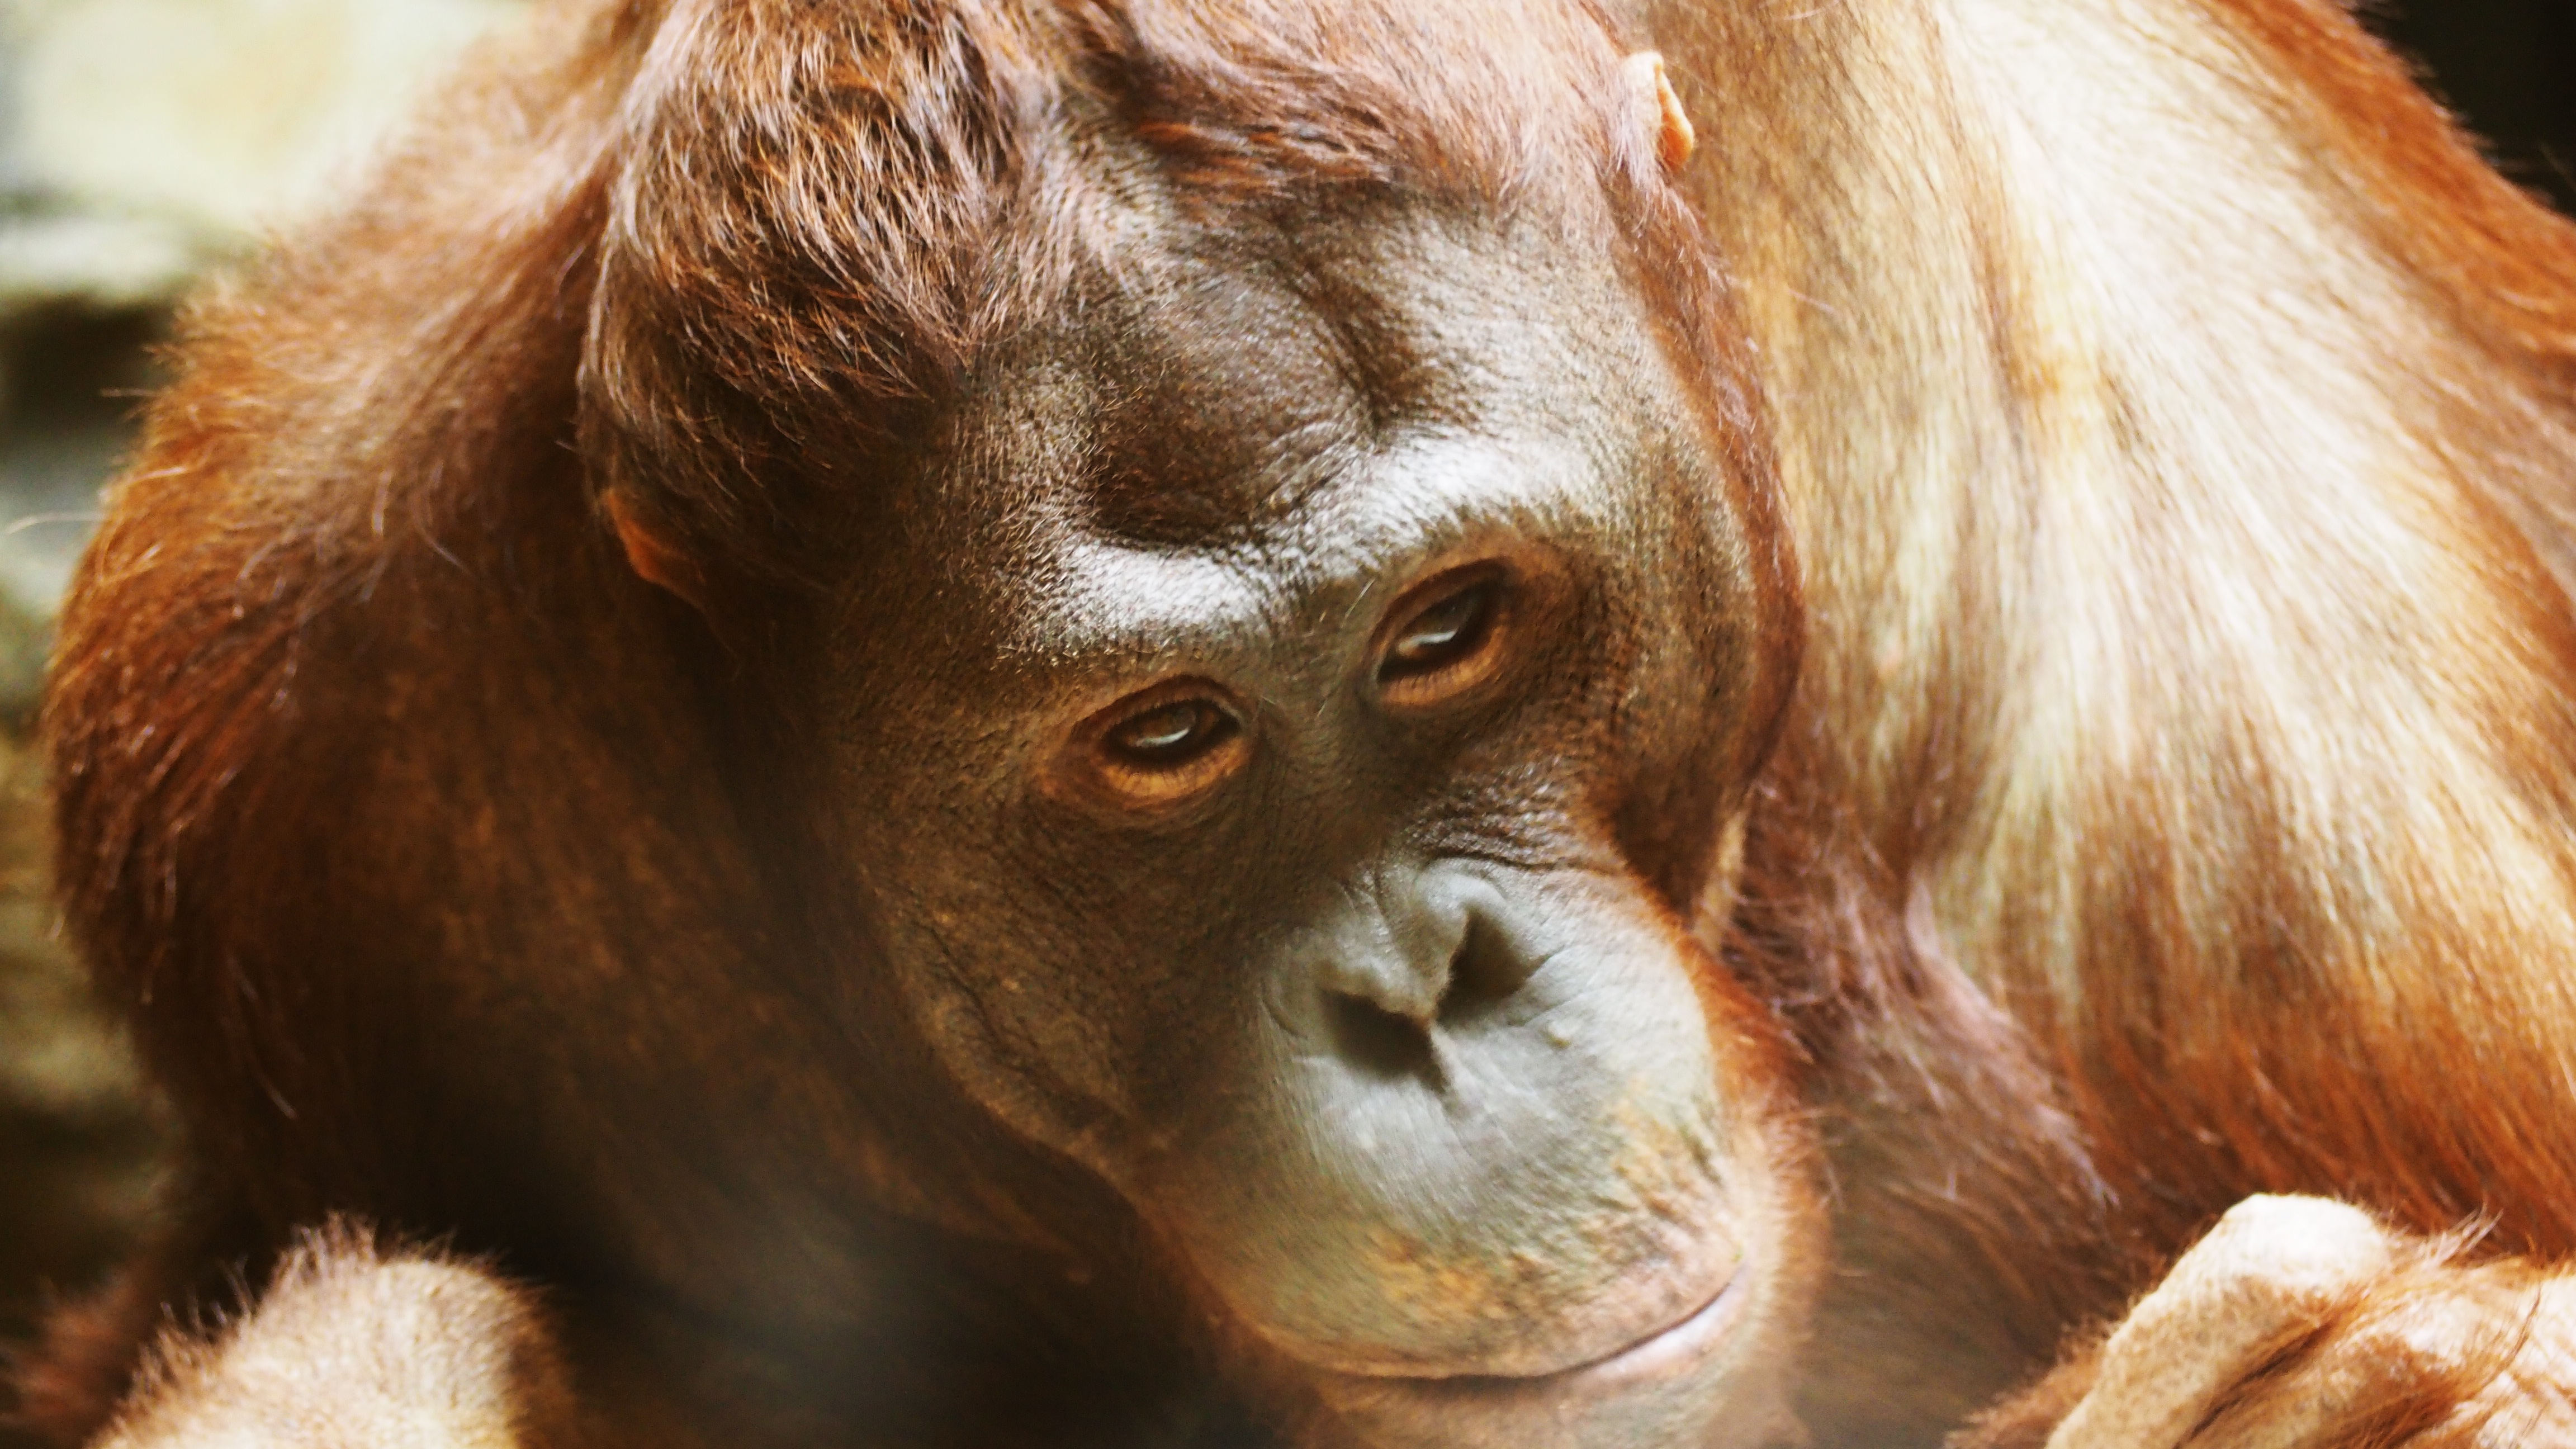
nature, forest, animal, wildlife, wild, zoo, fur, jungle, africa, mammal, monkey, fauna, primate, close up, face, nose, ape, orangutan, rainforest, vertebrate, expression, great ape